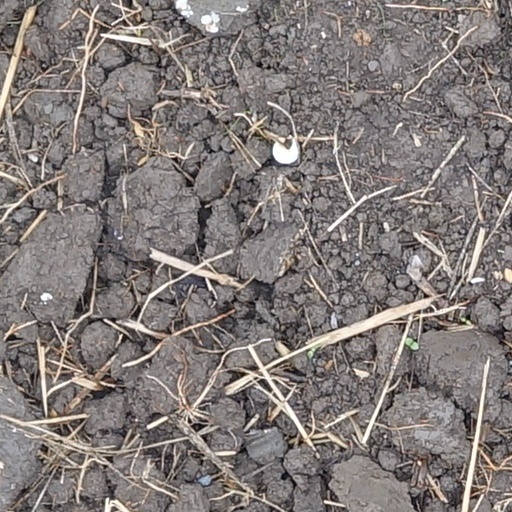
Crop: wheat